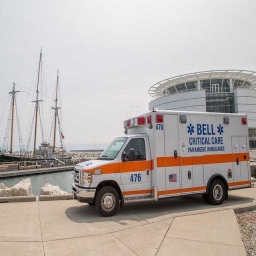
Label: ambulance